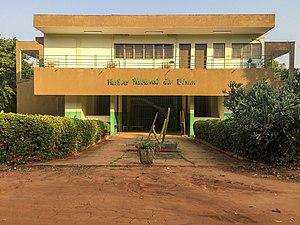
L’Herbier national du Bénin est une institution publique qui dépend du Département de biologie végétale de la Faculté des sciences et techniques à l’Université d’Abomey-Calavi. Il fonctionne en partenariat avec des institutions nationales, régionales et internationales.
L'université d'Abomey-Calavi est une université publique béninoise située dans la commune d'Abomey-Calavi, près de Cotonou, dans le sud du pays.